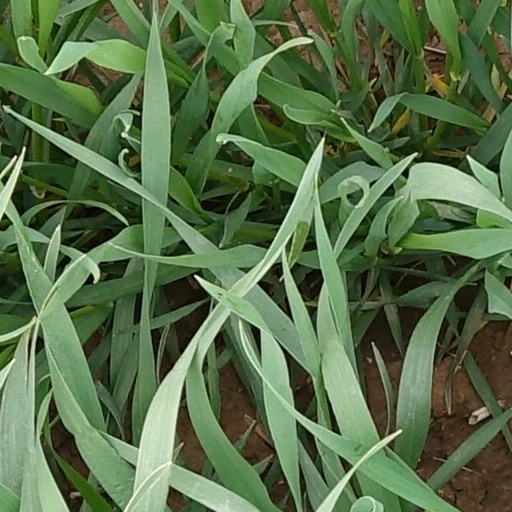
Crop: wheat